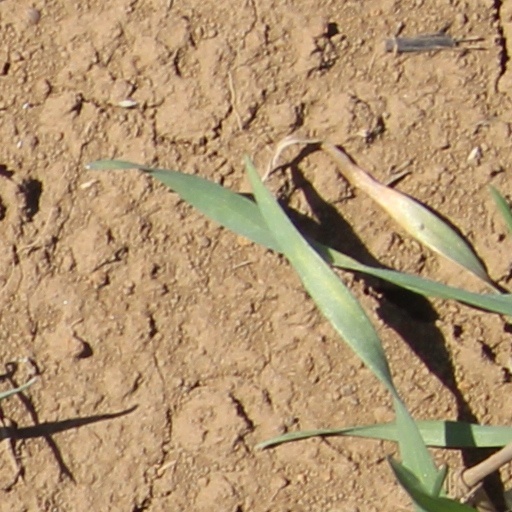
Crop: wheat